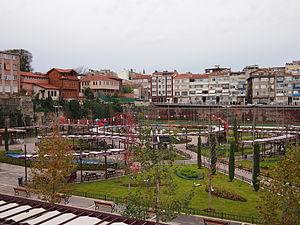
La Citerne d’Aspar ou Grande Citerne, connue en turc comme Sultan Selim Çukurbostanı était l’une de quatre citernes à ciel ouvert de l’ancienne Constantinople.